Procession

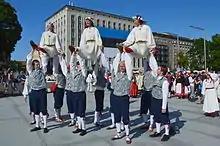
Preparations for Estonian Song Festival procession by University of Tartu Folk Art Ensemble. Over 42 000 persons participated in that procession in 2014.

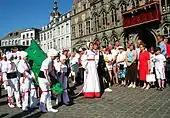
The Petit Doudou actors in the procession of the Golden Car in Mons (Belgium)

Many elements may be used to make a procession more significant than just "people walking in the same direction":